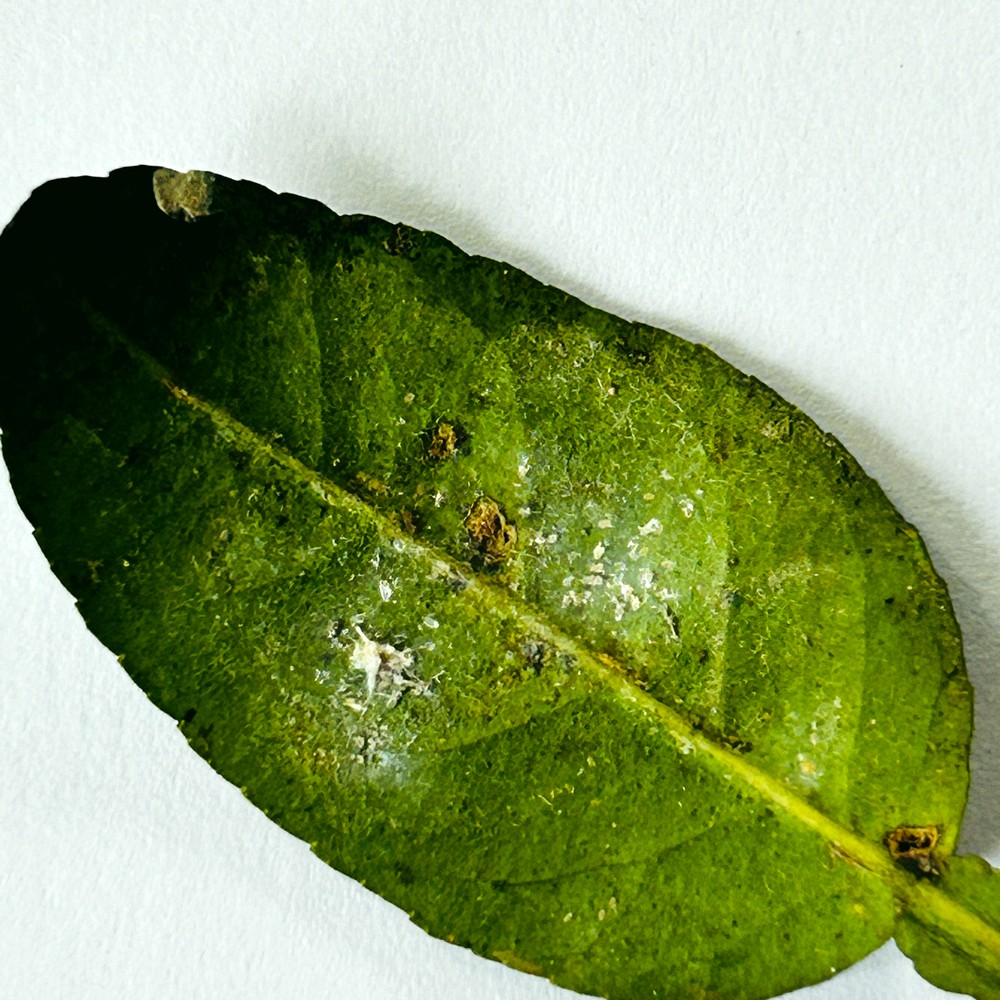
Label: Bacterial Blight